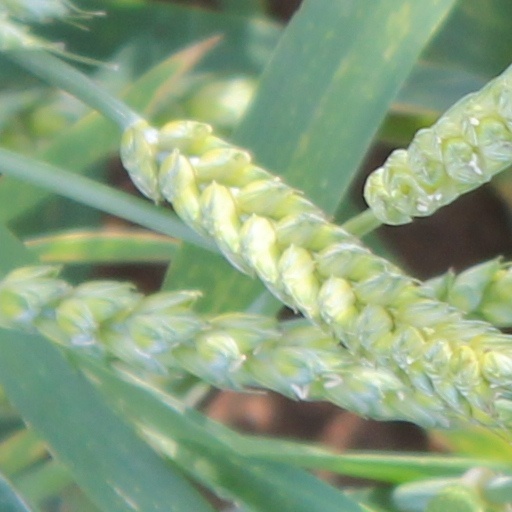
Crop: wheat